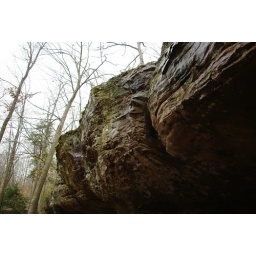
roof of the small canyon near the fall